Hydrogen production

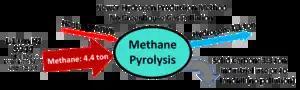
Illustrating inputs and outputs of methane pyrolysis, a process to produce Hydrogen

Besides dark fermentation, electrohydrogenesis (electrolysis using microbes) is another possibility. Using microbial fuel cells, wastewater or plants can be used to generate power. Biocatalysed electrolysis should not be confused with biological hydrogen production, as the latter only uses algae and with the latter, the algae itself generates the hydrogen instantly, where with biocatalysed electrolysis, this happens after running through the microbial fuel cell and a variety of aquatic plants can be used. These include reed sweetgrass, cordgrass, rice, tomatoes, lupines and algae.